Rerum Hungaricarum decades

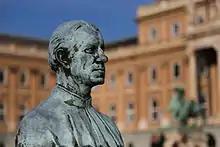

The Italian humanist Bonfini arrived at the court of King Matthias Corvinus in 1486. The Hungarian king entrusted him with a great literary project in 1488. After the death of Matthias, his successor, Vladislaus II, also recognized the importance of the work, allowing Bonfini to continue it intermittently until 1497. According to financial records of Vladislaus II, by 1494–95 the manuscript was nearing completion. These records include purchases of parchment for clean copies intended for the Corvina Library, and payments to Master Johannes, the scribe. By the end of the 15th century, the work was completed and added to the Corvina Library.